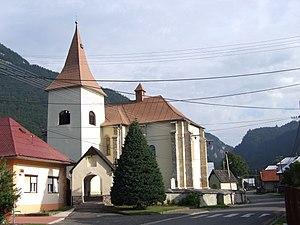
Kvačany est un village de Slovaquie situé dans la région de Žilina.